Todd Field's unrealized projects

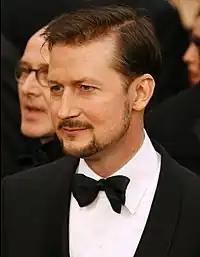
Field attending the 79th annual Academy Awards ceremony in 2007

During his long career, American film director and actor Todd Field has worked on a number of projects which never progressed beyond the pre-production stage. Some of these projects fell into development hell or were officially cancelled due to circumstances that were beyond his control.